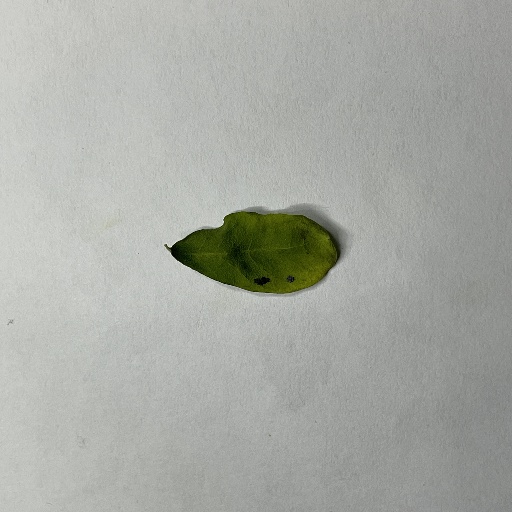
Species: Sojina
Leaf condition: Bacterial Spot